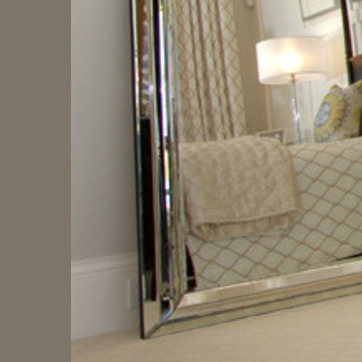
Material: mirror